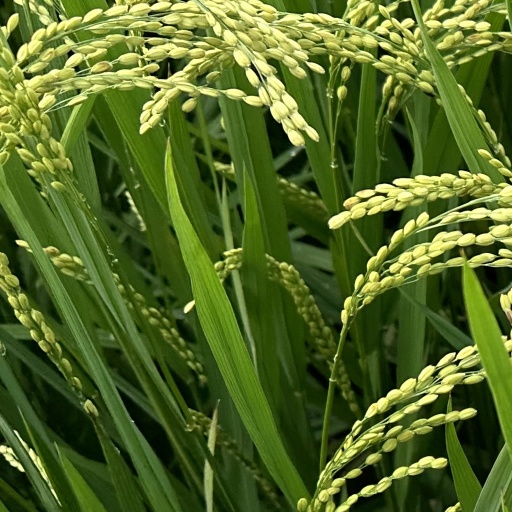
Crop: rice